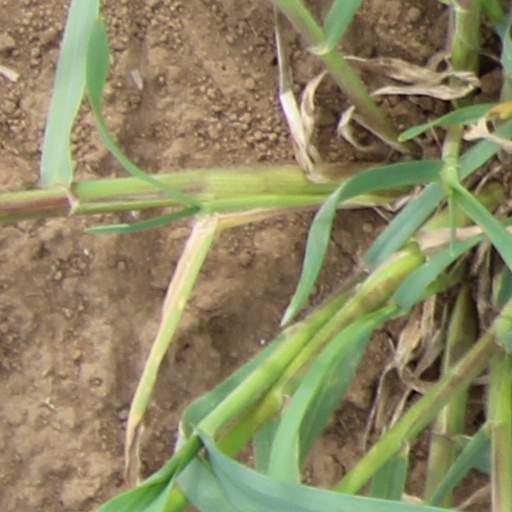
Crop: wheat